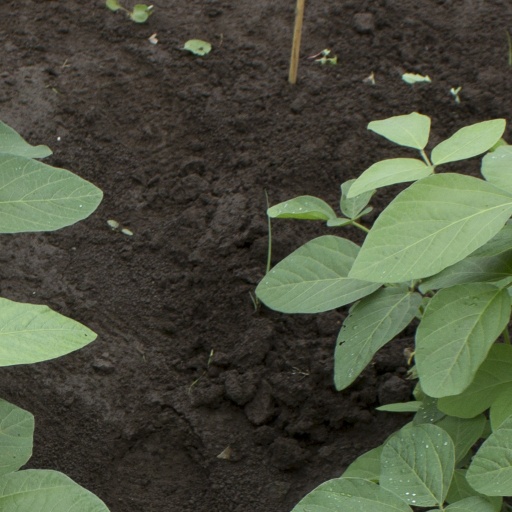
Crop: soybean